Giulia Lama

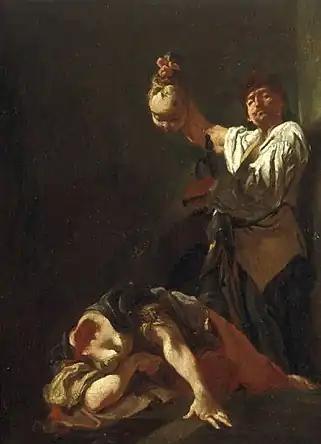
"The Martyrdom of Saint Eurosia", c. 1730, Fondazione Fantoni di Rovetta, Bergamo

Lama's career is somewhat elusive. However, it is known that her work as a painter was financially successful, and she received multiple commissions, both public and private. Two years before Abbot Conti's letter, Luisa Bergai Gozzi (1703–1779) discussed Lama's accomplishments: "...Lisalba Arcadia [Giulia Lama], most erudite in philosophy, a well-renowned painter, so much so that the main churches sought to acquire her works, particularly some altarpieces. She earned great honors for her painting style."